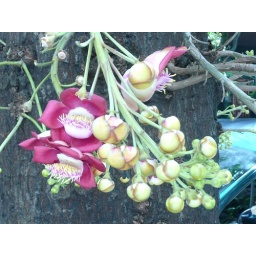
Unidentified flower growing directly from the trunk of the tree .Seen in rua Prudente Morais,Ipanema,RIO DE JANEIRO,BRASIL - January 2010